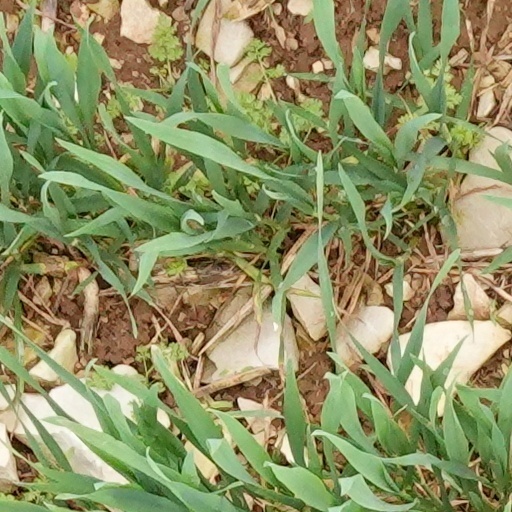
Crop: wheat